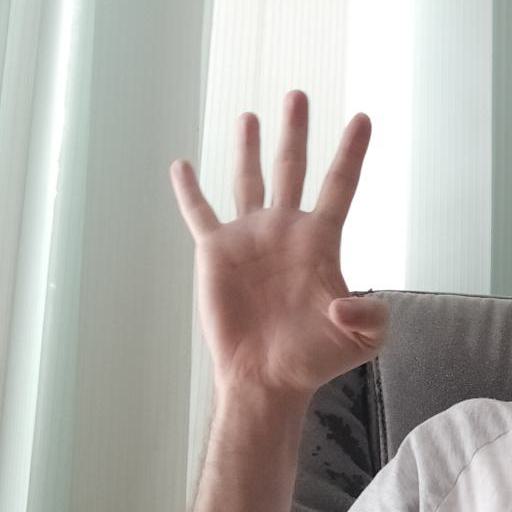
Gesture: four